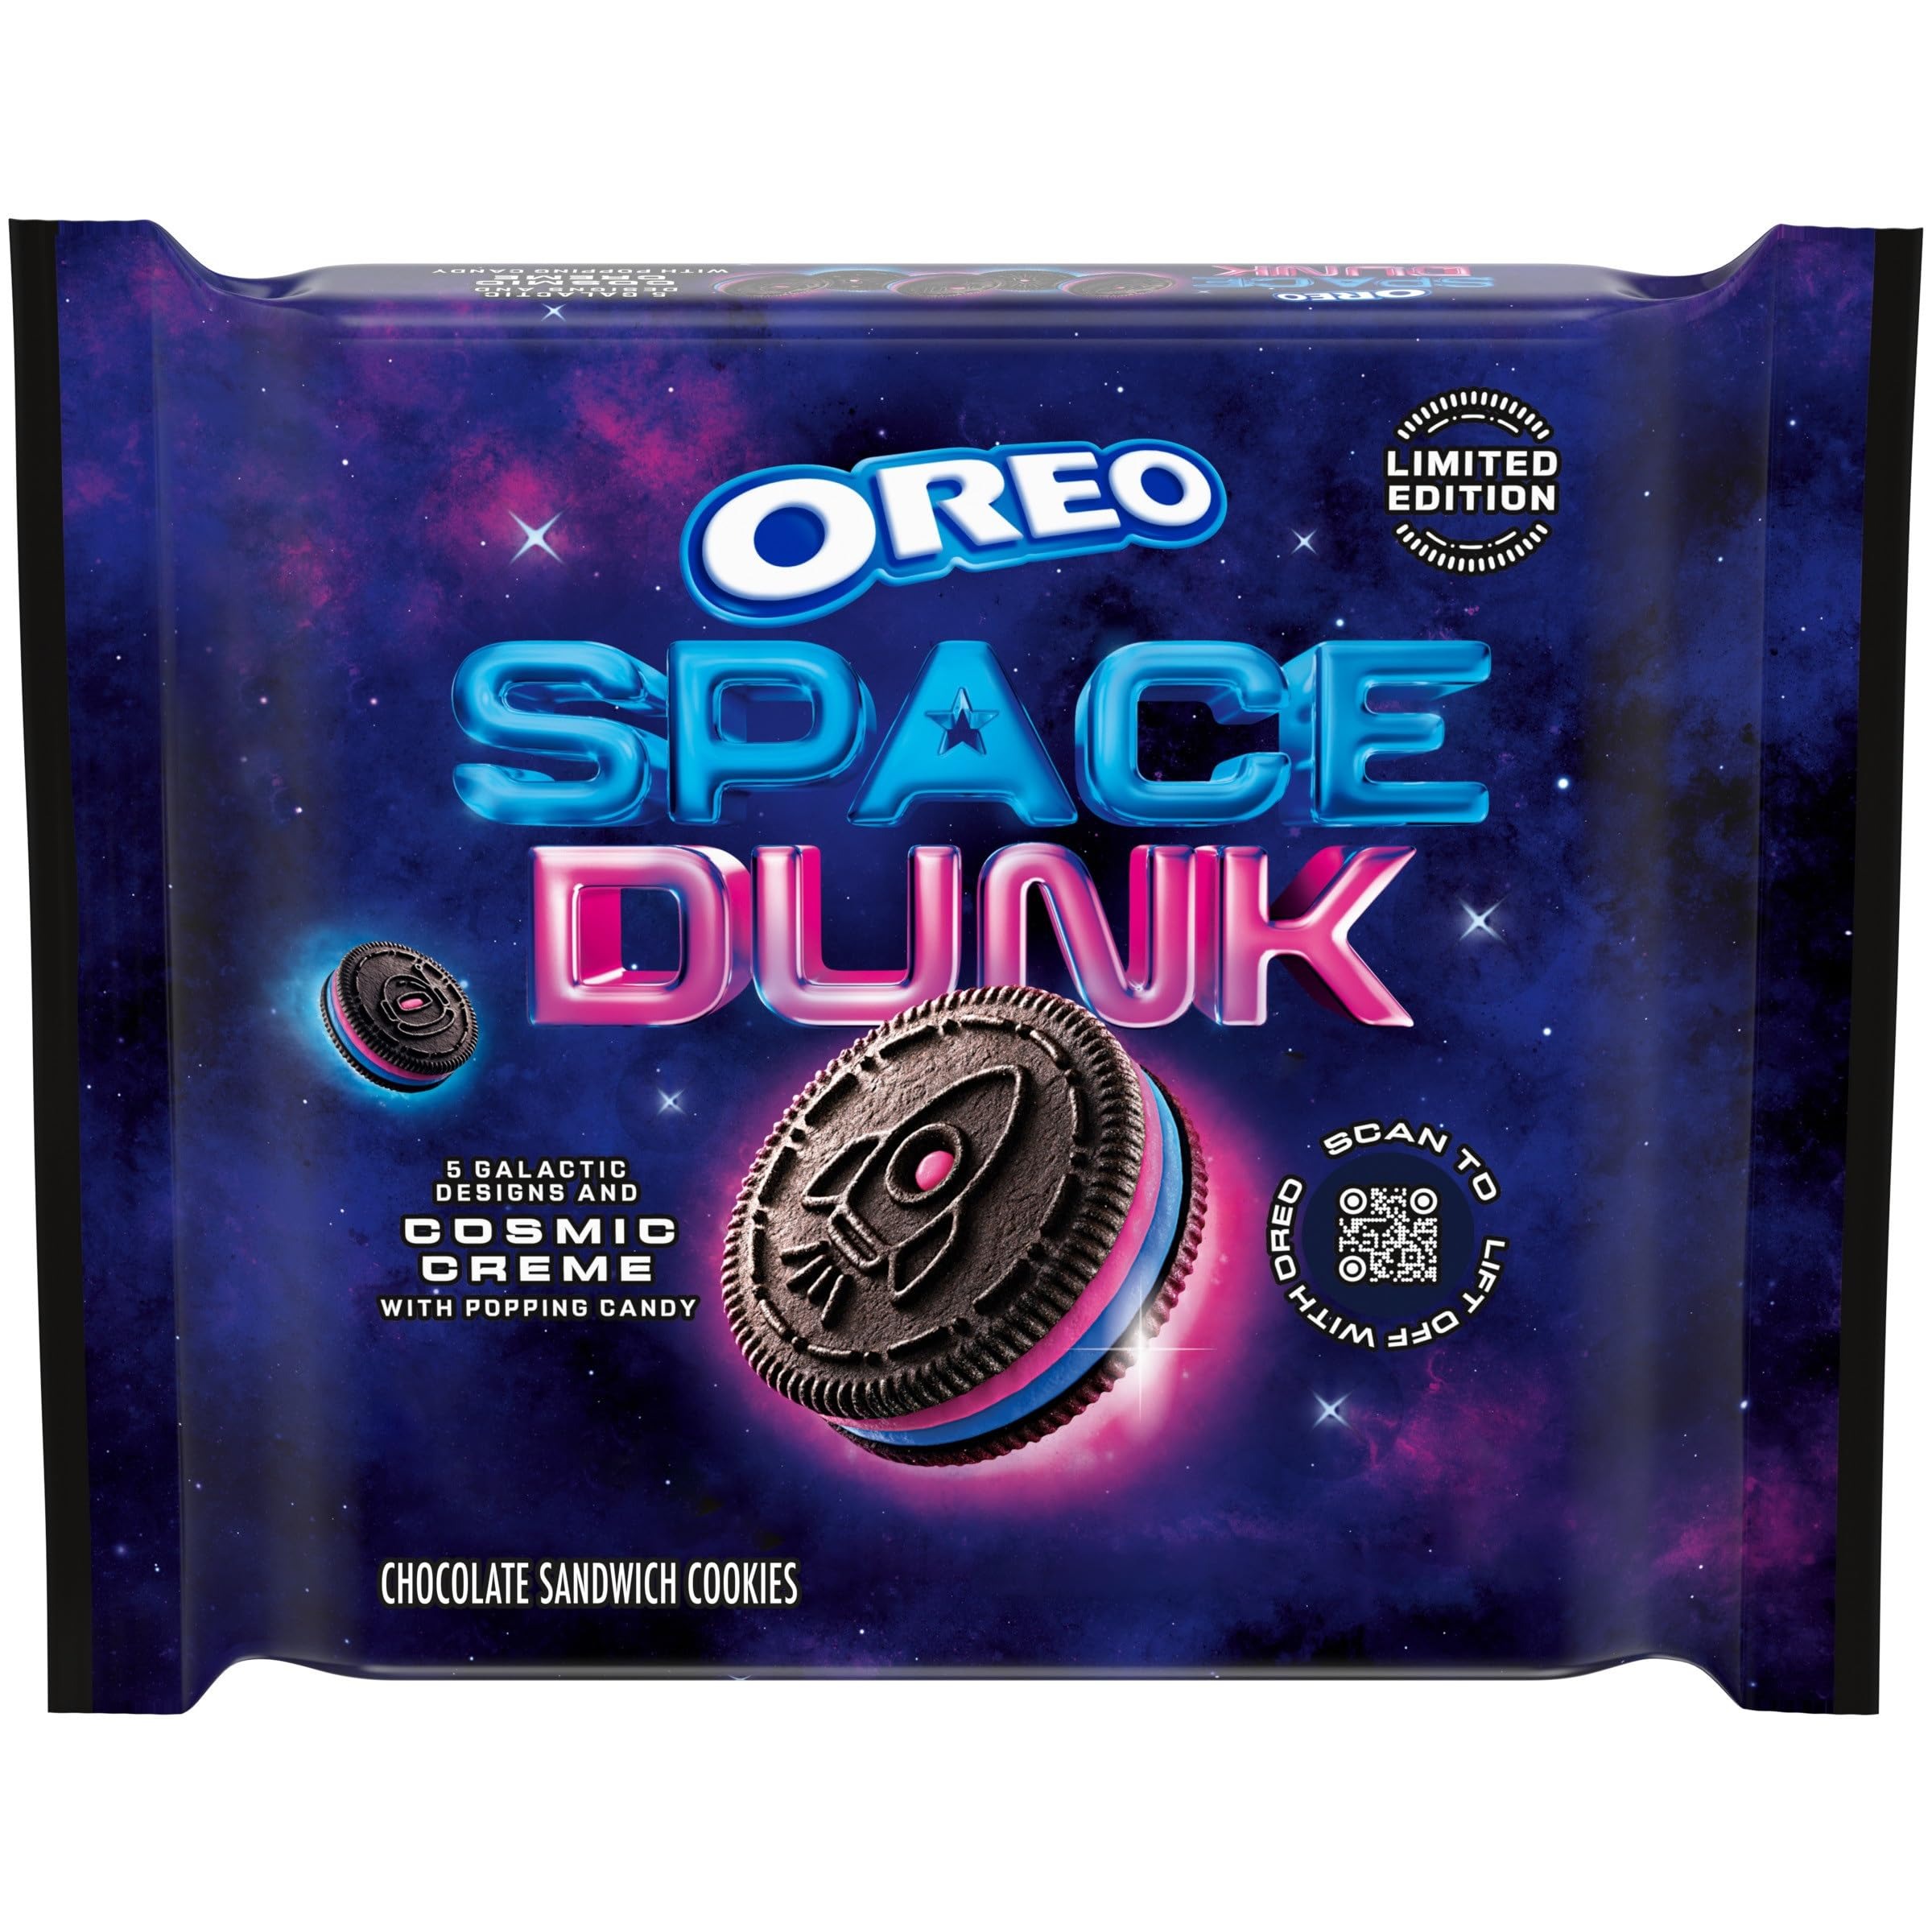
Item Name: OREO Space Dunk Chocolate Sandwich Cookies, Limited Edition, 10.68 oz
Bullet Point 1: One 10.68 oz pack of Limited Edition OREO Space Dunk Chocolate Sandwich Cookies with Cosmic Creme with Popping Candy
Bullet Point 2: Chocolate wafer cookies with dual layers (pink and blue) marshmallow flavored cosmic creme with popping candy
Bullet Point 3: 5 Galactic never-before seen cutout designs (Telescope, Astronaut, Stargaze, Shooting Star and Rocket)
Bullet Point 4: Scan the QR code on pack to lift off with OREO for a fun space adventure
Bullet Point 5: The resealable pack with easy-pull tab keeps Kosher certified chocolate sandwich cookies fresh and is great for snacking, sharing, or traveling
Value: 10.68
Unit: Ounce

Price: 7.23